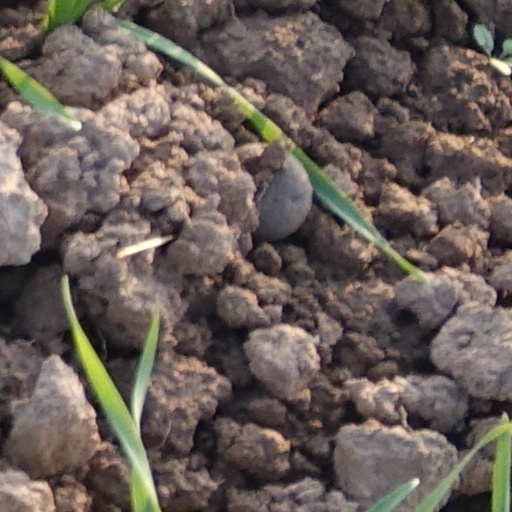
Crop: wheat